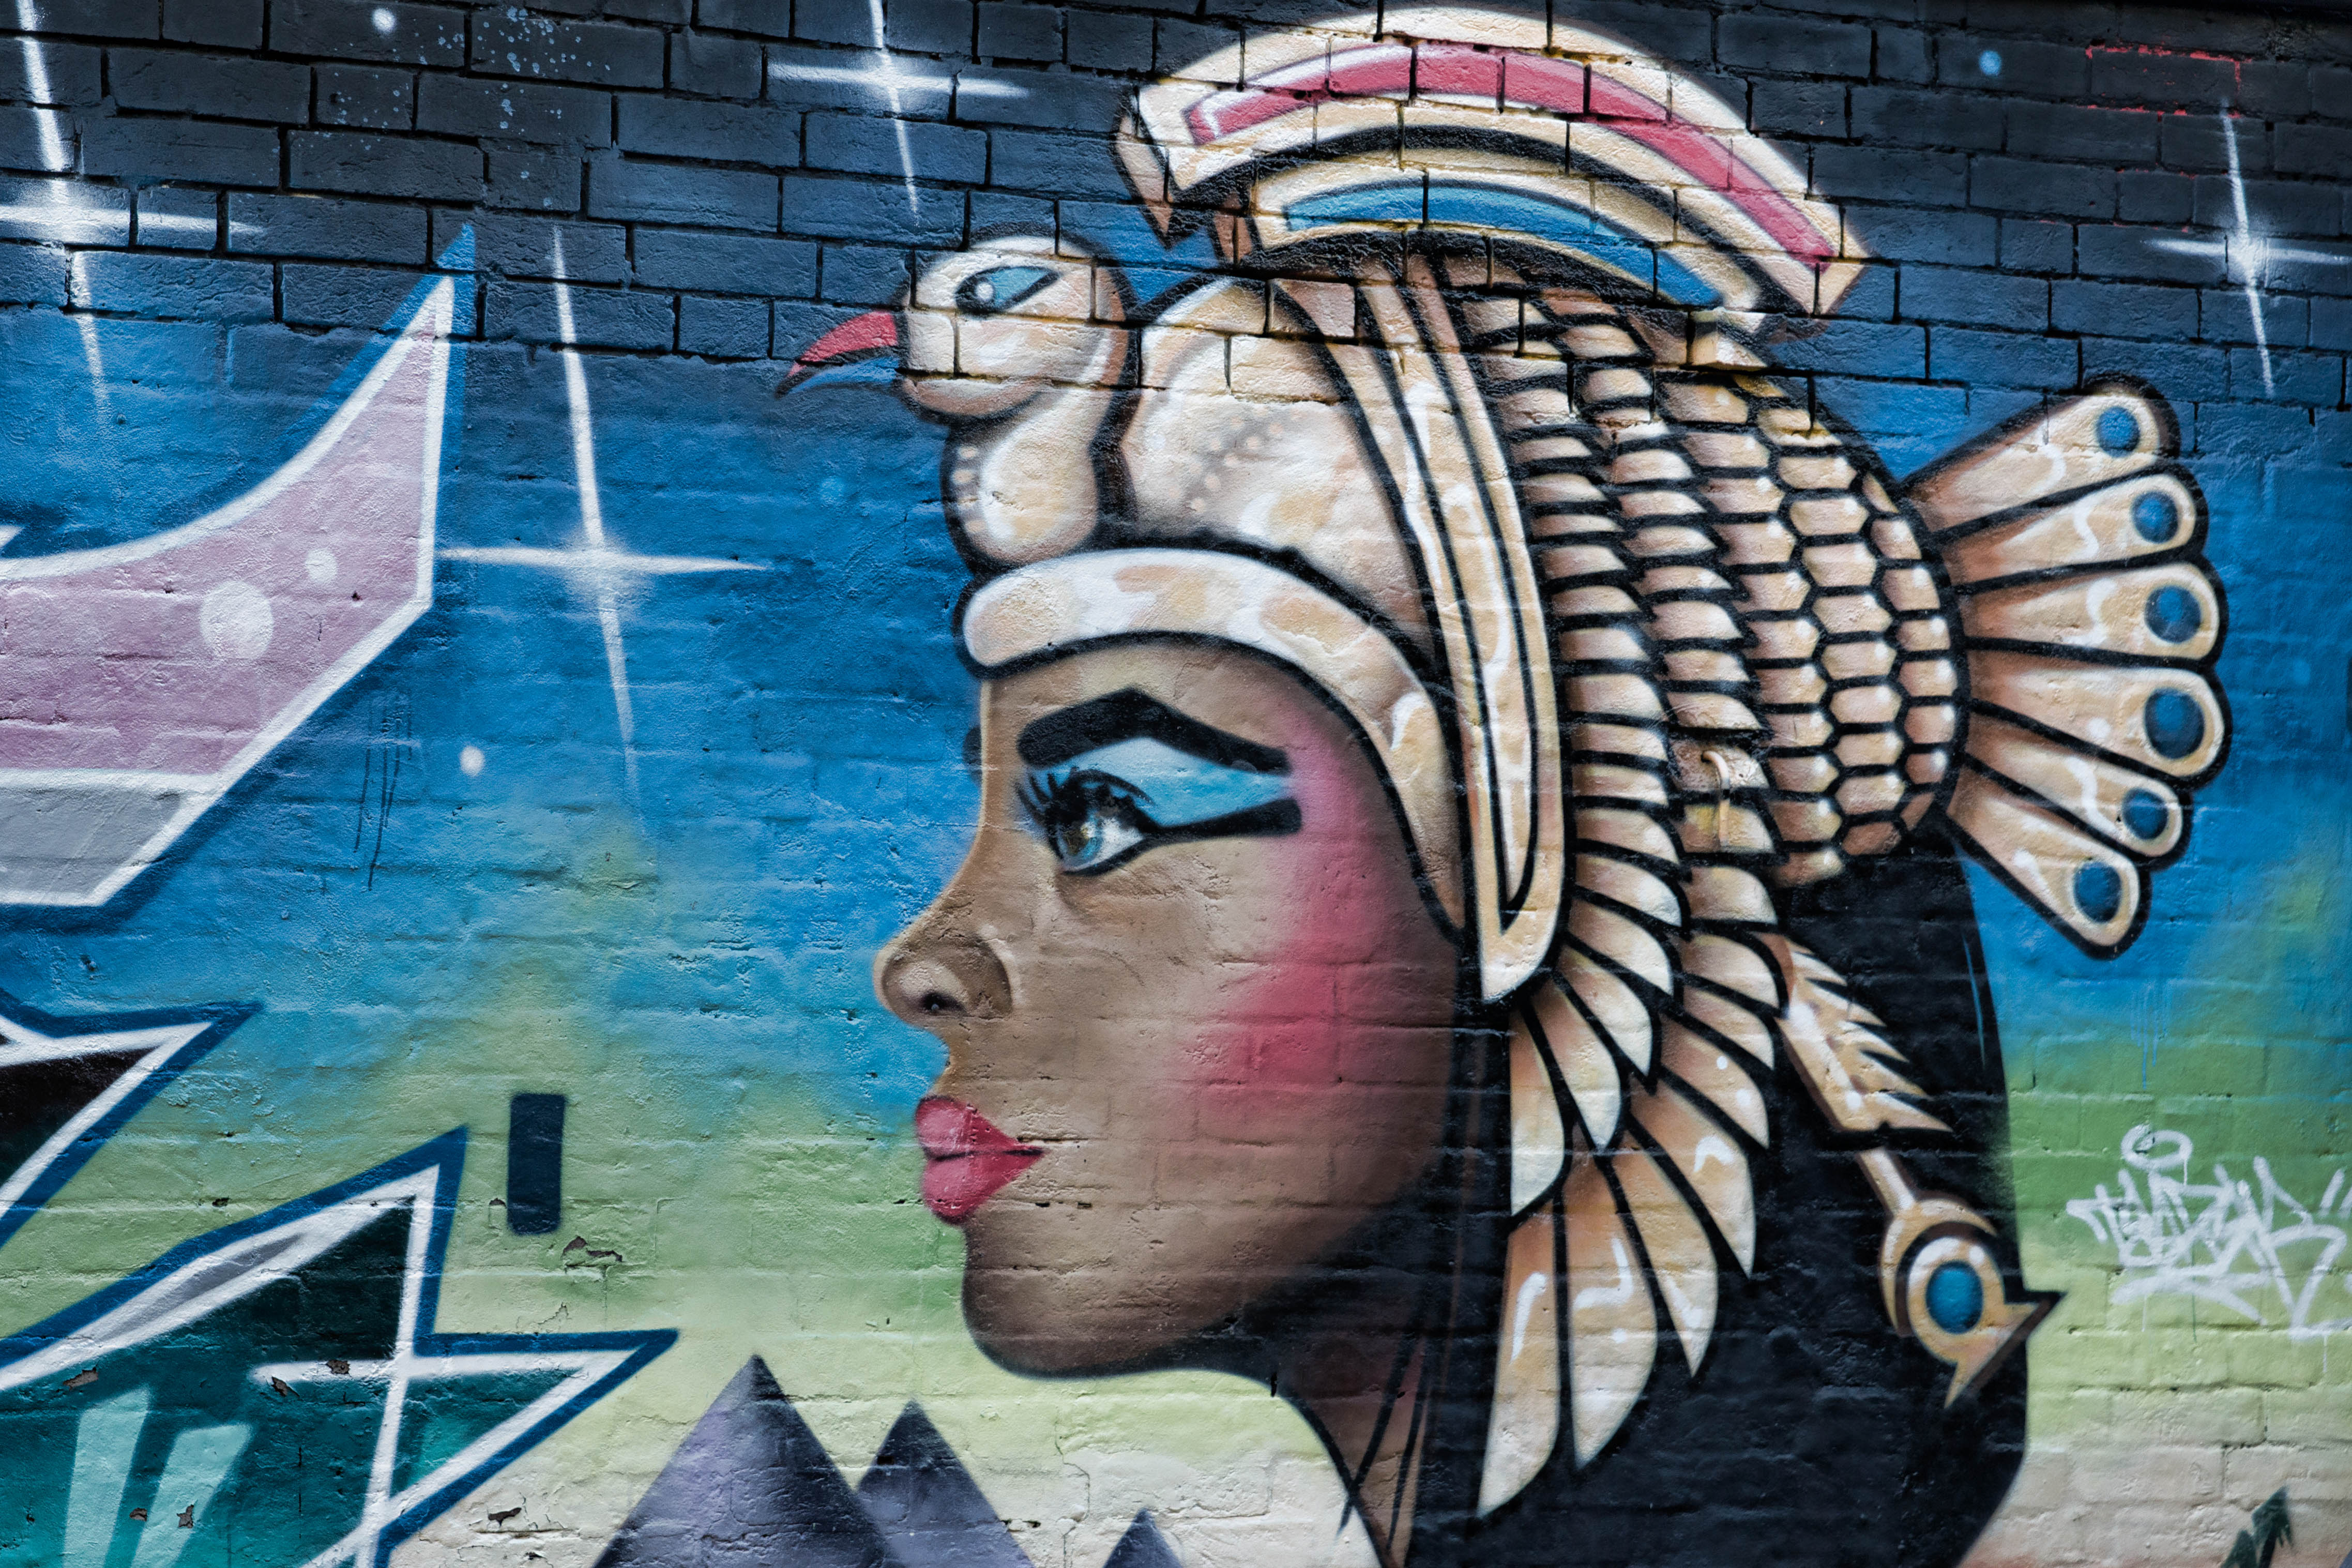
color, graffiti, street art, art, illustration, mural